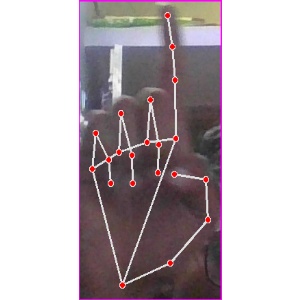
अक्षर: क